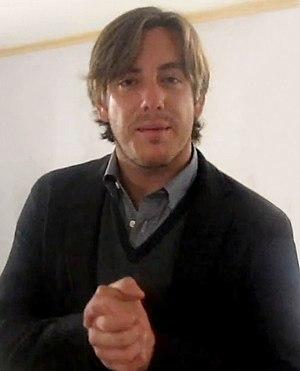
Juan Diego Covarrubias Aceves est un acteur mexicain.